Smith of Derby Group

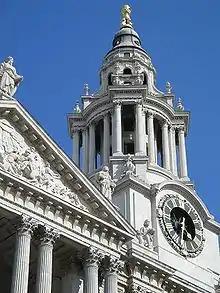
The Cathedral Clock originally manufactured and installed by John Smith and Sons in 1893 at St Paul's Cathedral in London

John Smith (21 December 1813 - 1886) became an apprentice to John Whitehurst in 1827. He went on to be the founder of a new clockmaking company in 1856, first establishing his business in premises at 27 Queen Street in Derby.